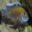
Label: aquarium_fish